Flying penguin hoax

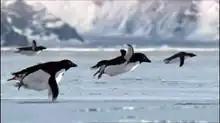
Flying Adélie penguins

Miracles of Evolution is a BBC film trailer featuring flying penguins made in 2008 as an April Fools' Day hoax. The film was advertised as compelling evidence for Charles Darwin's theory of evolution. It was largely set on King George Island, from mainland Antarctica.